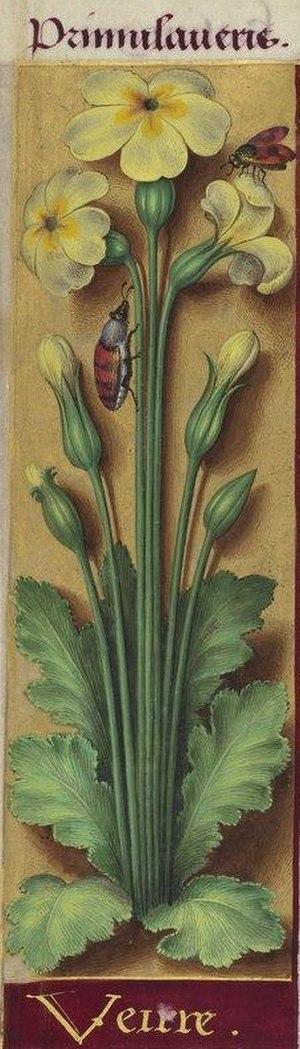
Primevère Grandes Heures Anne de Bretagne
Formant la transition entre l'art gothique et la Première Renaissance, le style Louis XII est le résultat des guerres d'Italie de Charles VIII et de Louis XII mettant alors la France en rapport direct avec la Renaissance artistique italienne. D'une façon générale, la structure reste française, seul le décor change et devient italien.
Jean Bourdichon, né à Tours en 1456/1457, et mort à Tours en 1520/1521, est un peintre et enlumineur de la cour de France entre la fin du XVᵉ siècle et le début du XVIᵉ siècle. Il fut peintre en titre de quatre rois de France, Louis XI, Charles VIII, Louis XII et François Iᵉʳ. Jean Bourdichon est surtout connu comme l'enlumineur de son œuvre principale, Les Grandes Heures d'Anne de Bretagne.